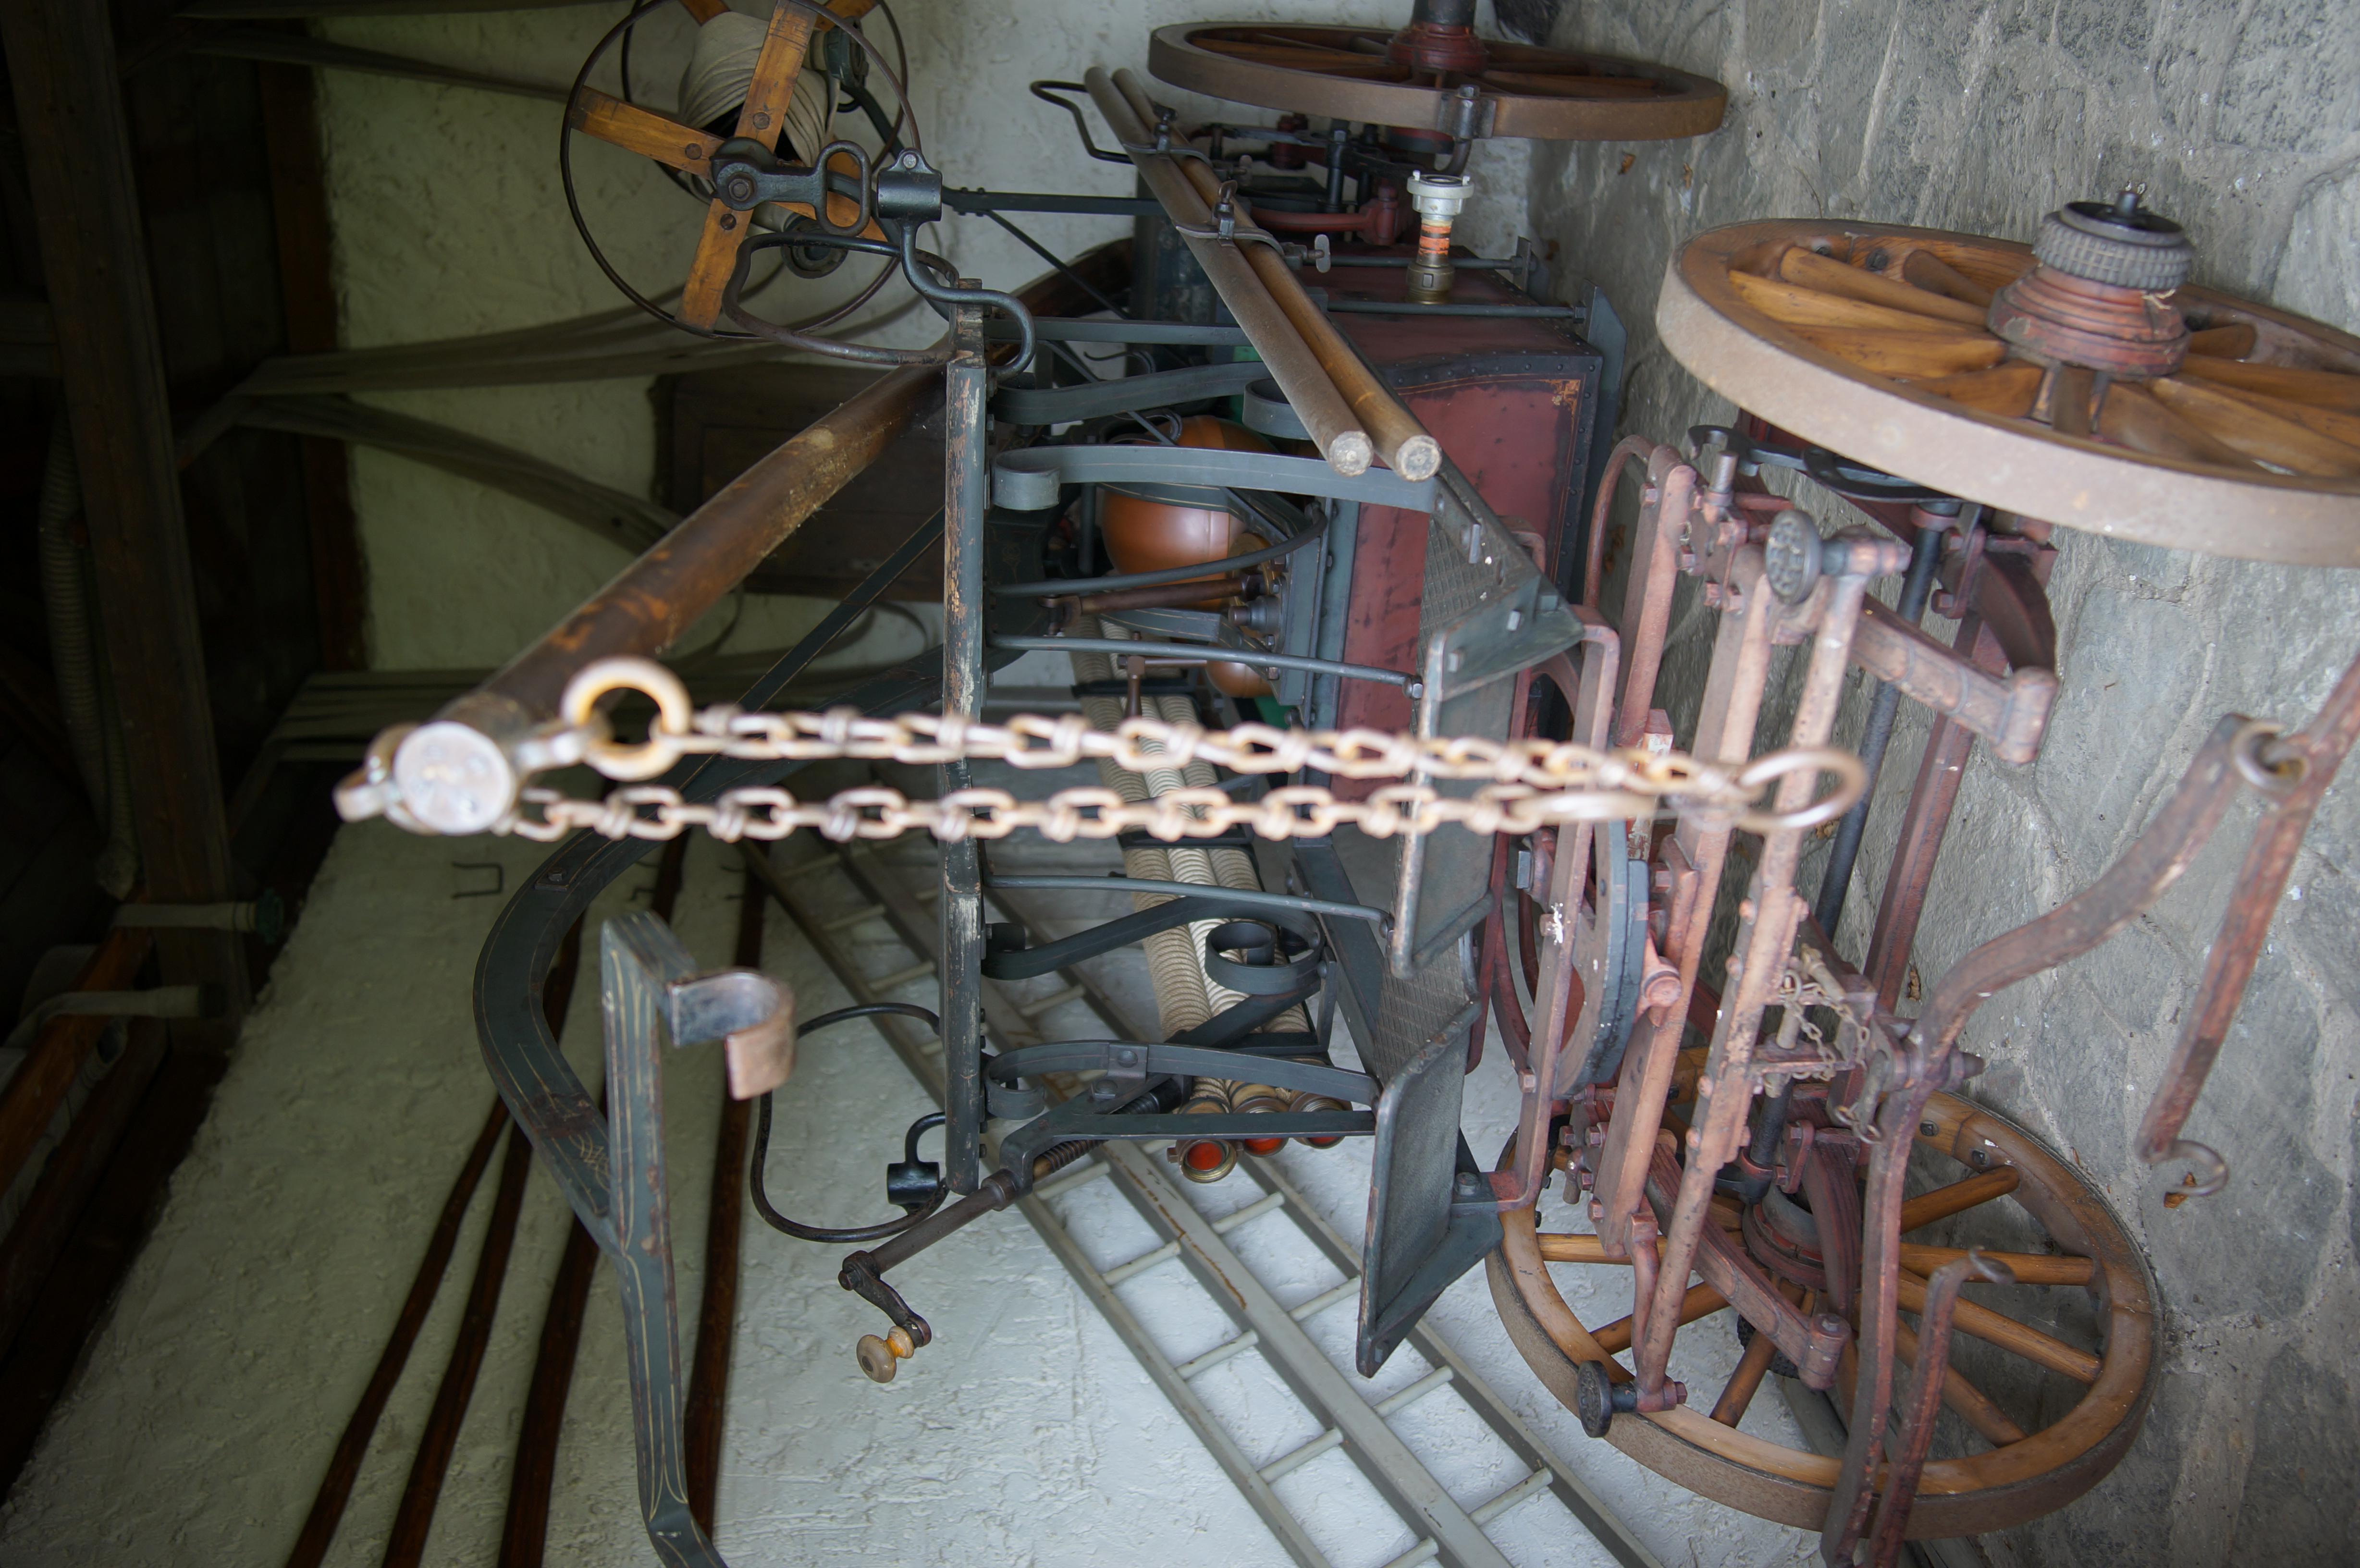
wheel, vehicle, machine, 2016, engine, germany, deutschland, samyang, sony, steam engine, nex, nex6, saxony, sachsen, 21mm, lenstagged, samyang21mm114umccse, samyang21mm, steffenzahn, seiffen, chassis, auto part, automotive exterior, aircraft engine, automotive engine part